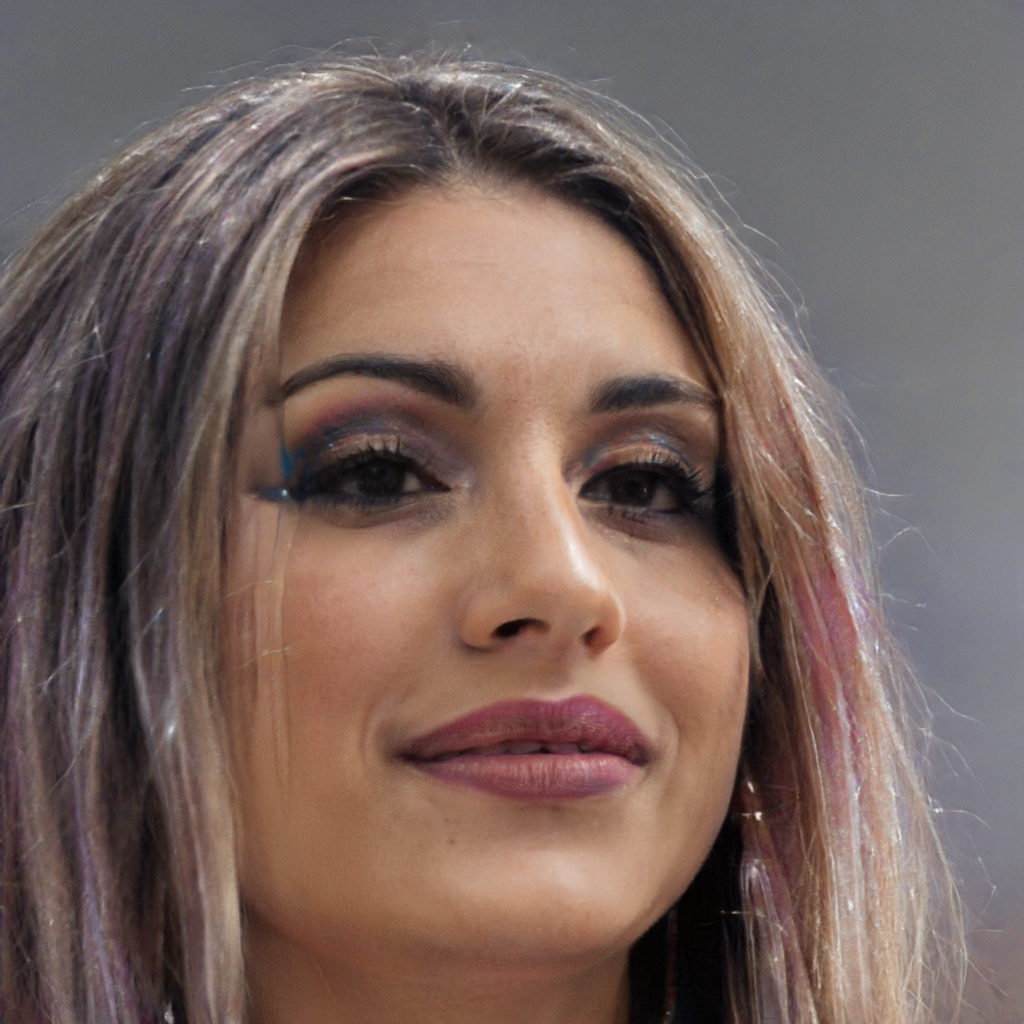
Gender: Female